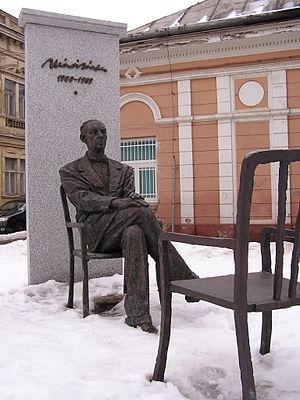
Sándor Márai, né Sándor Grosschmid de Mára le 11 avril 1900 à Kassa, qui fait alors partie du Royaume de Hongrie dans l'Empire austro-hongrois, et mort le 22 février 1989 à San Diego, aux États-Unis, est un écrivain et journaliste hongrois.